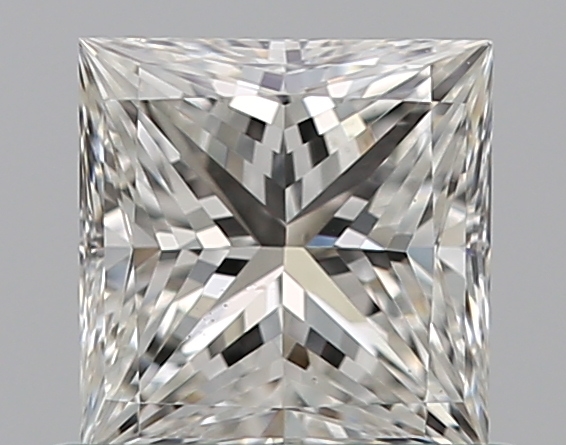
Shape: princess
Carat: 0.6
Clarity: VS2
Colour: G
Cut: EX
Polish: EX
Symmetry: VG
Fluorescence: N
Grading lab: GIA
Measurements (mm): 4.78 x 4.67 x 3.38